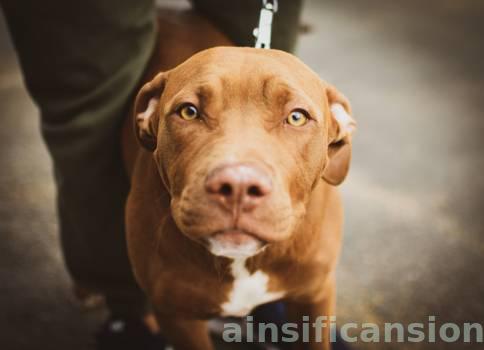
Label: Watermark